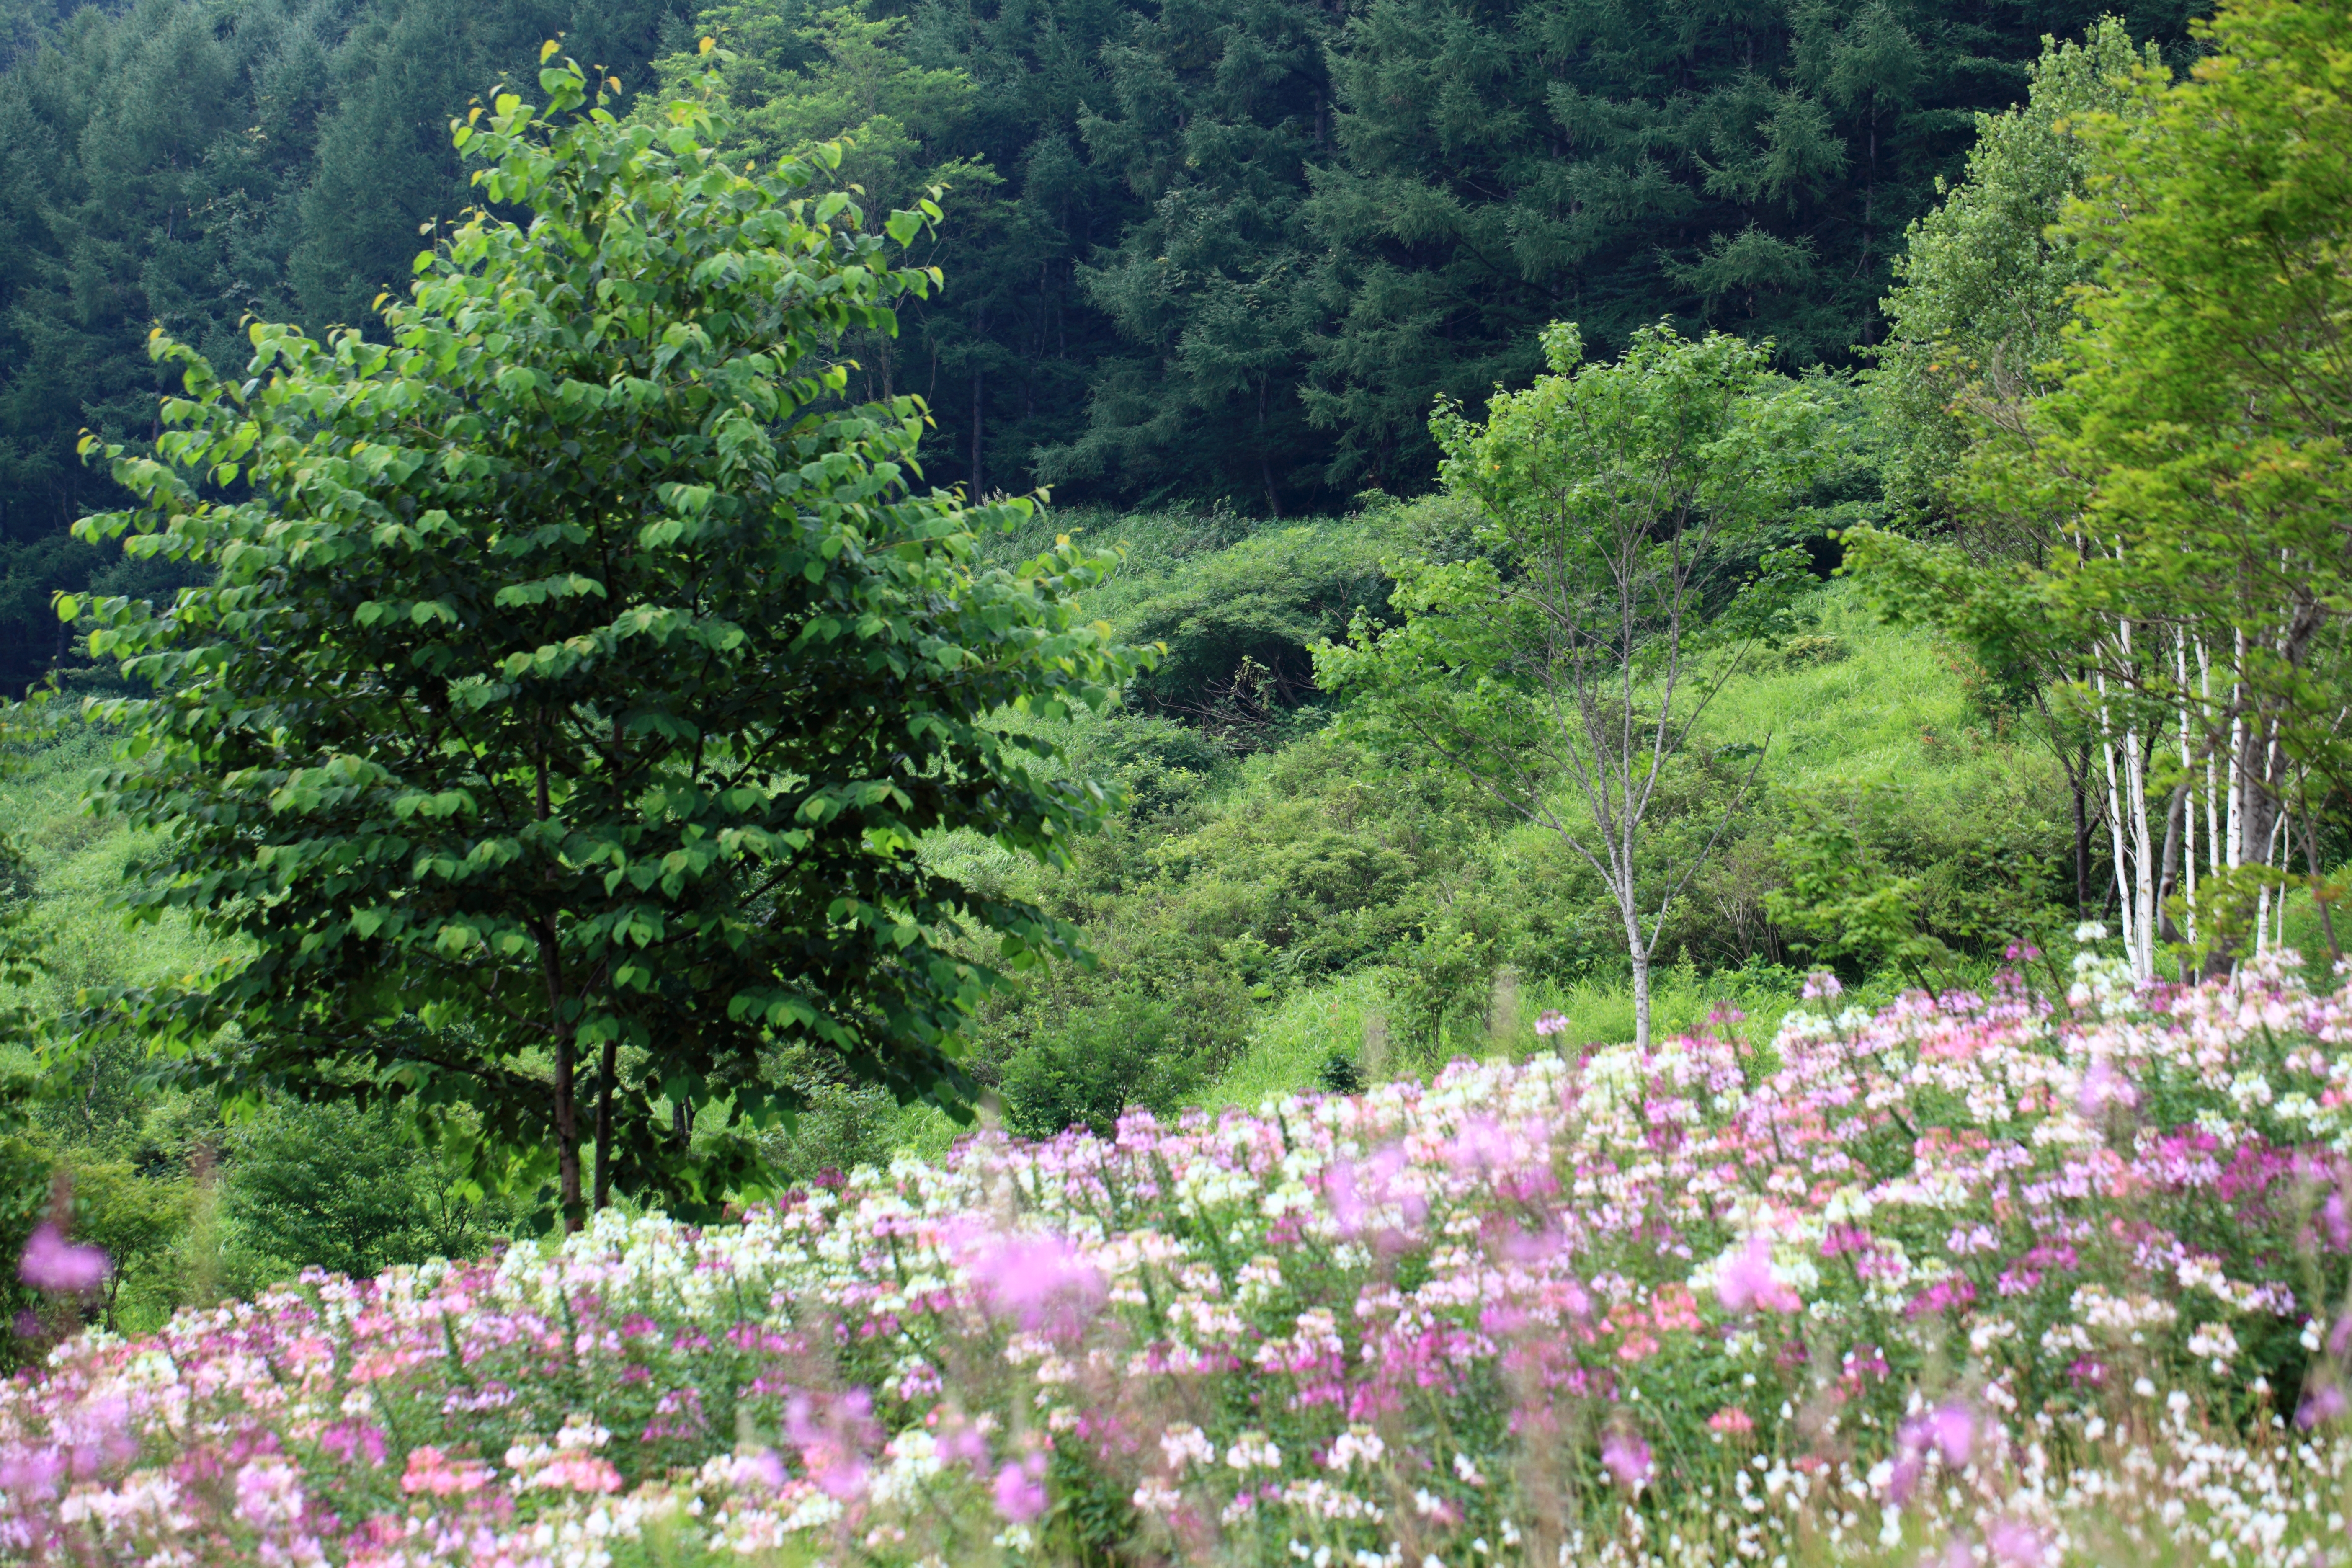
tree, forest, blossom, plant, meadow, flower, high, botany, garden, flora, wildflower, cool image, vegetation, shrub, 5d, hires, woodland, habitat, markii, ecosystem, hi, res, resolution, gunma, minakami, hodaigi, flowering plant, biome, natural environment, woody plant, land plant